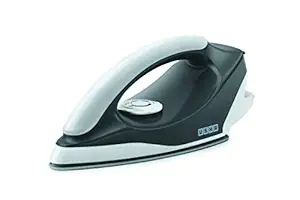
Usha Aurora 1000 W Dry Iron with Innovative Tail Light Indicator
Category: Home&Kitchen
Price: 717 (list price: 1390)
Rating: 4 (4,867 ratings)
About this product: 1000W for powerful performance;Weil berger non stick soleplate|Multi colored LED tail light to indicate readiness;Easy ironing under buttons|Ergonomic design for a strong grip;Overheat safety shutoff; 360 degree swivel cord;Power: 1000 watts; Operating Voltage: 220 - 240 volts|Includes: 1 unit of product, User manual; Innovative tail light indicator: Red light while heating - Green light when ready to iron; Weilburger Non-stick coated soleplate glides effortlessly over the fabric; Plastic body to protect from electric shocks; Thermal fuse for overheat cut-off protection; 360⁰ swivel cord for easy operation; 1.8 m long chord; Indicator lamp for thermostat function indication; Includes: 1 unit of product, User manual; Includes: 1 unit of product, User manual; Includes: 1 unit of product, User manual; ISI mark for best product quality and safety of use; Warranty: 2 year product warranty|Color Name: Black